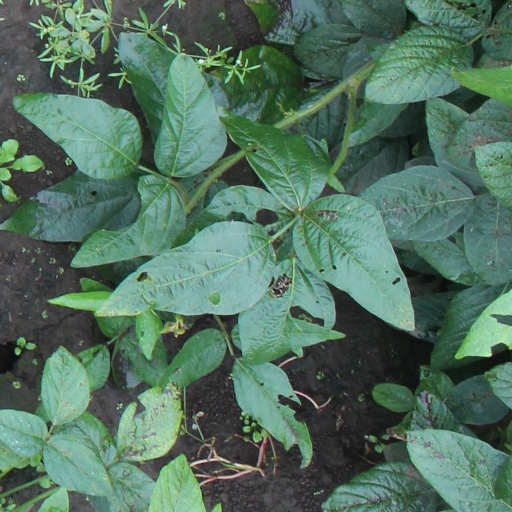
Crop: soybean